Design of Cities

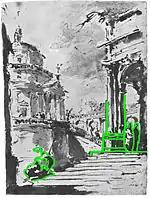
Relationship to Man

One of the most critical pieces of Bacon's work is the identification and reiteration of built forms relationship to man. Bacon argues that our urban built form should be reflective of our human scale and aid in establishing a connection between built environment and man. If this is done artfully, buildings and their relationship to man benefit urban form.